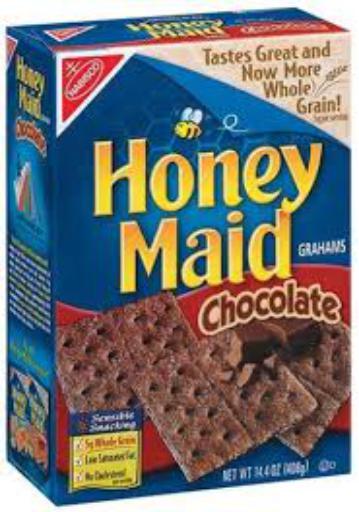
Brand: Honey Graham
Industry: Food